Leonid Kannegisser

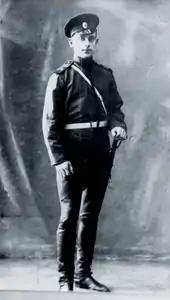
Leonid Kannegisser in cadet uniform

Leonid Kannegisser (also spelled Kanngießer or Kannegiesser) was born in March 1896 in Nikolaev, Ukraine, (then part of the Russian Empire), into a wealthy Jewish family. His father, Akim (Joachim) Kannegisser, was a mechanical engineer and the head of Russia's largest shipyards, the Black Sea Shipyard, and his mother was a doctor. Kannegisser graduated from a private school and in 1913 became a military cadet in the Mikhailov Artillery School of the Imperial Russian Army. Kannegisser studied economics from 1915 to 1917 at the Petrograd Polytechnic Institute and was a member of Popular Socialists, a moderate left-wing anti-bolshevik political party. An admirer of Alexander Kerensky, on the night of 25 to 26 October 1917 (Old Style Julian Calendar), during the October Revolution, Kannegisser and several other cadets defended the Provisional Government at the Winter Palace. In 1917 he dedicated a poem to Alexander Kerensky.